North China Craton

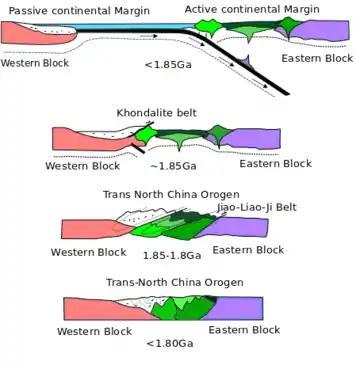
A cross-sectional diagram of the 1.8 Ga amalgamation model (the second model). The amalgamation of the two blocks was caused by subduction. The subducted oceanic plate caused the hydration of the lithosphere, therefore producing magma plumes (denoted in green). They later contributed to the formation of the Trans North China Orogen. The 2 blocks further collided and amalgamated, forming the Khondalite belt, the Jiao-Liao-Ji Belt and the Trans North China Orogen. After the craton was formed, the Trans North China Orogen experienced exhumation, isostatic rebound, and erosion, changing the orientation of rocks in the orogen. Modified from Zhao, 2000

A map view diagram showing the evolution of the North China Craton in the 1.85 Ga amalgamation model. 1) The craton began as 3 separate blocks, the Yinshan Block, the Ordos Block and the Eastern Block with oceans between them (2.2 billion years ago). 2) A rift system developed in the Eastern Block that further separated it into 2 blocks, the Longgang Nlock and the Langrim Block (2.2–1.95 billion years ago). 3) The Yinshan Block and the Ordos Block amalgamated 1.95 billion years ago, forming the Khondalite Belt in between. 4) The rift system between the Longgang Block and the Langrim Block stopped finally, causing the blocks to amalgamate into the Eastern Block again, forming the Jiao-Liao-Ji Belt 1.9 billion years ago. 5) the Eastern and Western Blocks finally amalgamated 1.85 billion years ago, forming the Trans-North China Orogen in between. Modified from Zhao, 2012.